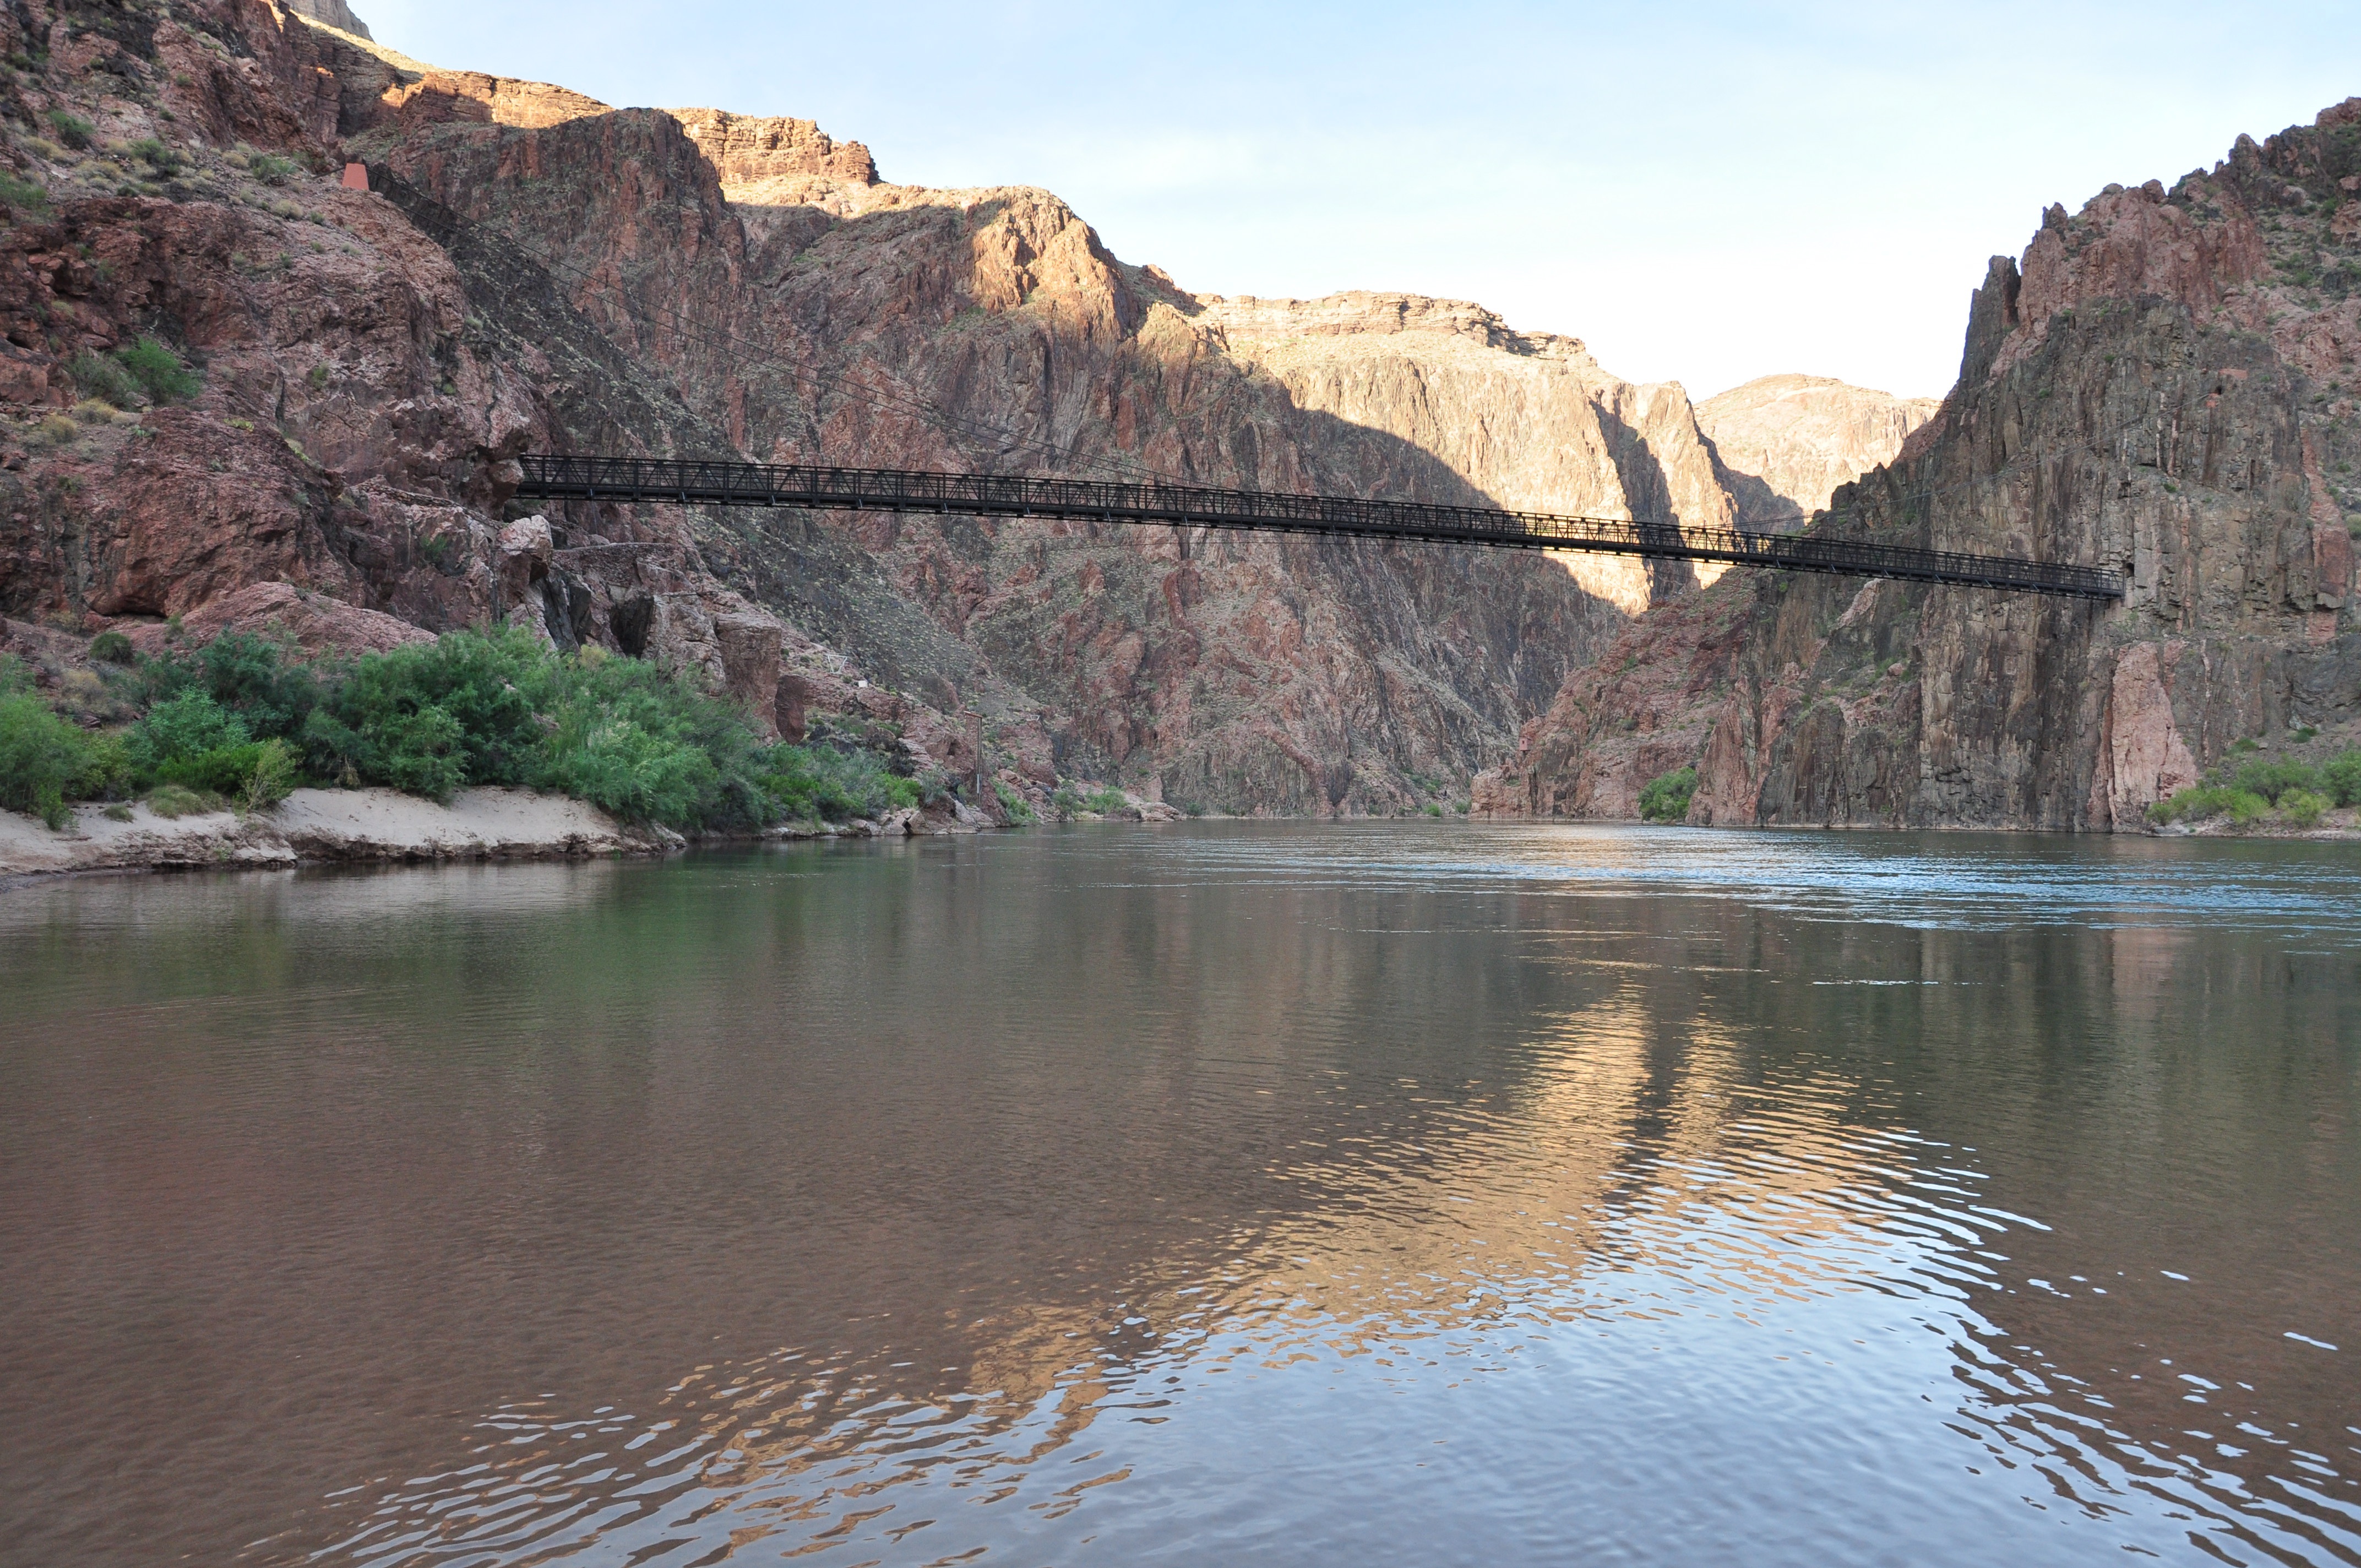
landscape, water, wilderness, mountain, bridge, lake, view, river, valley, travel, formation, cliff, remote, reflection, america, ride, canyon, grand canyon, reservoir, attraction, body of water, arizona, deep, geological, loch, spectacular, southwest, wadi, landform, mule, immense, mule trip